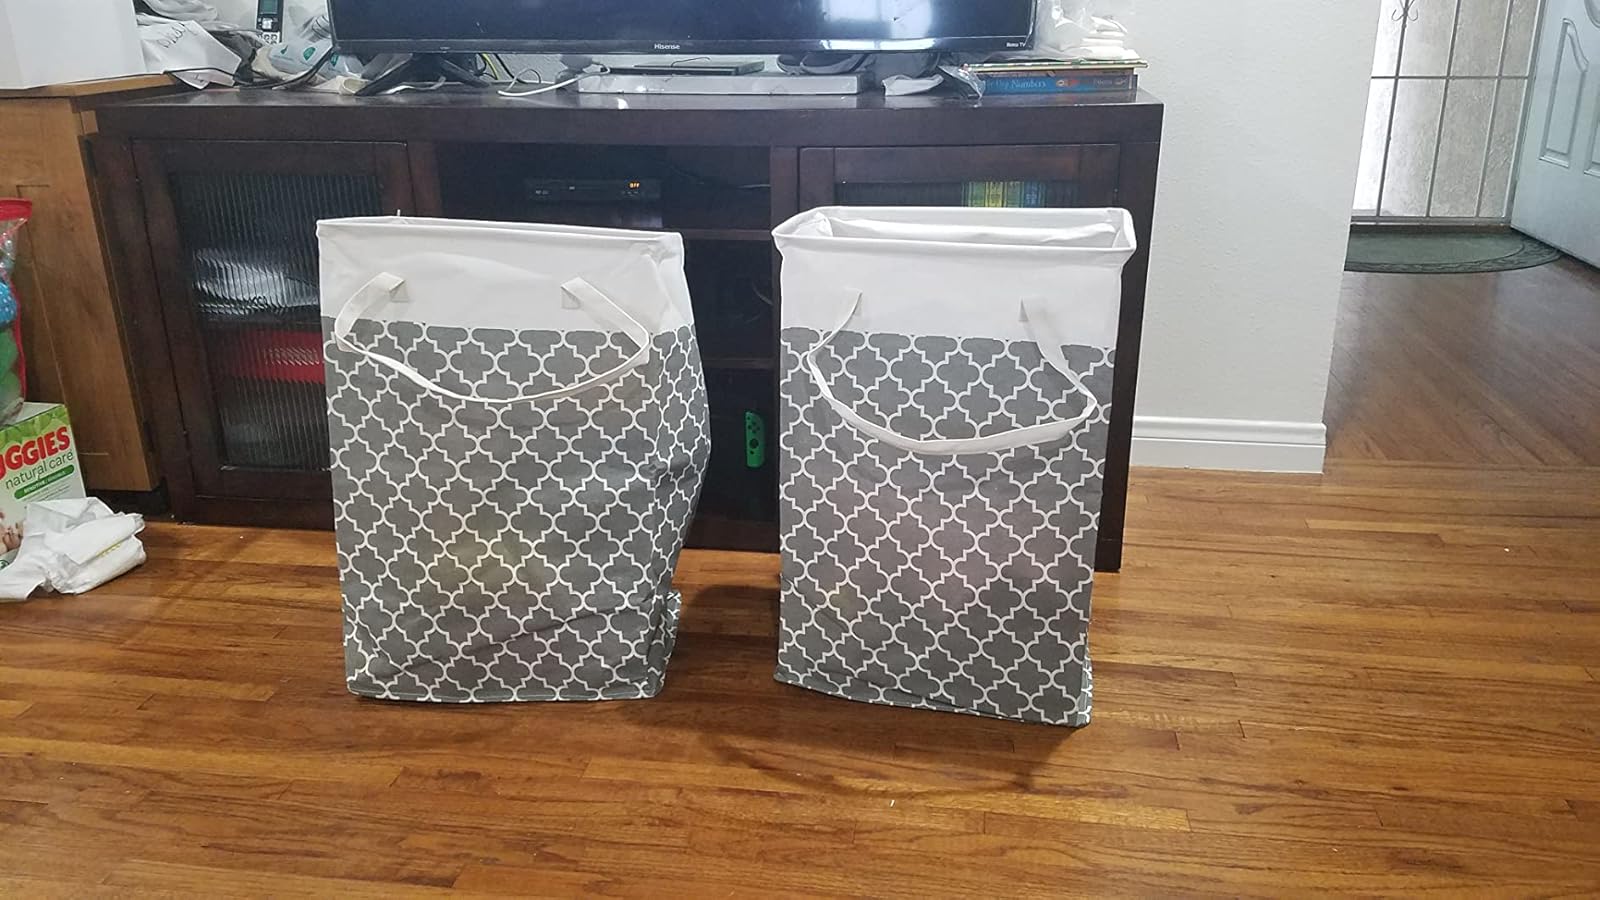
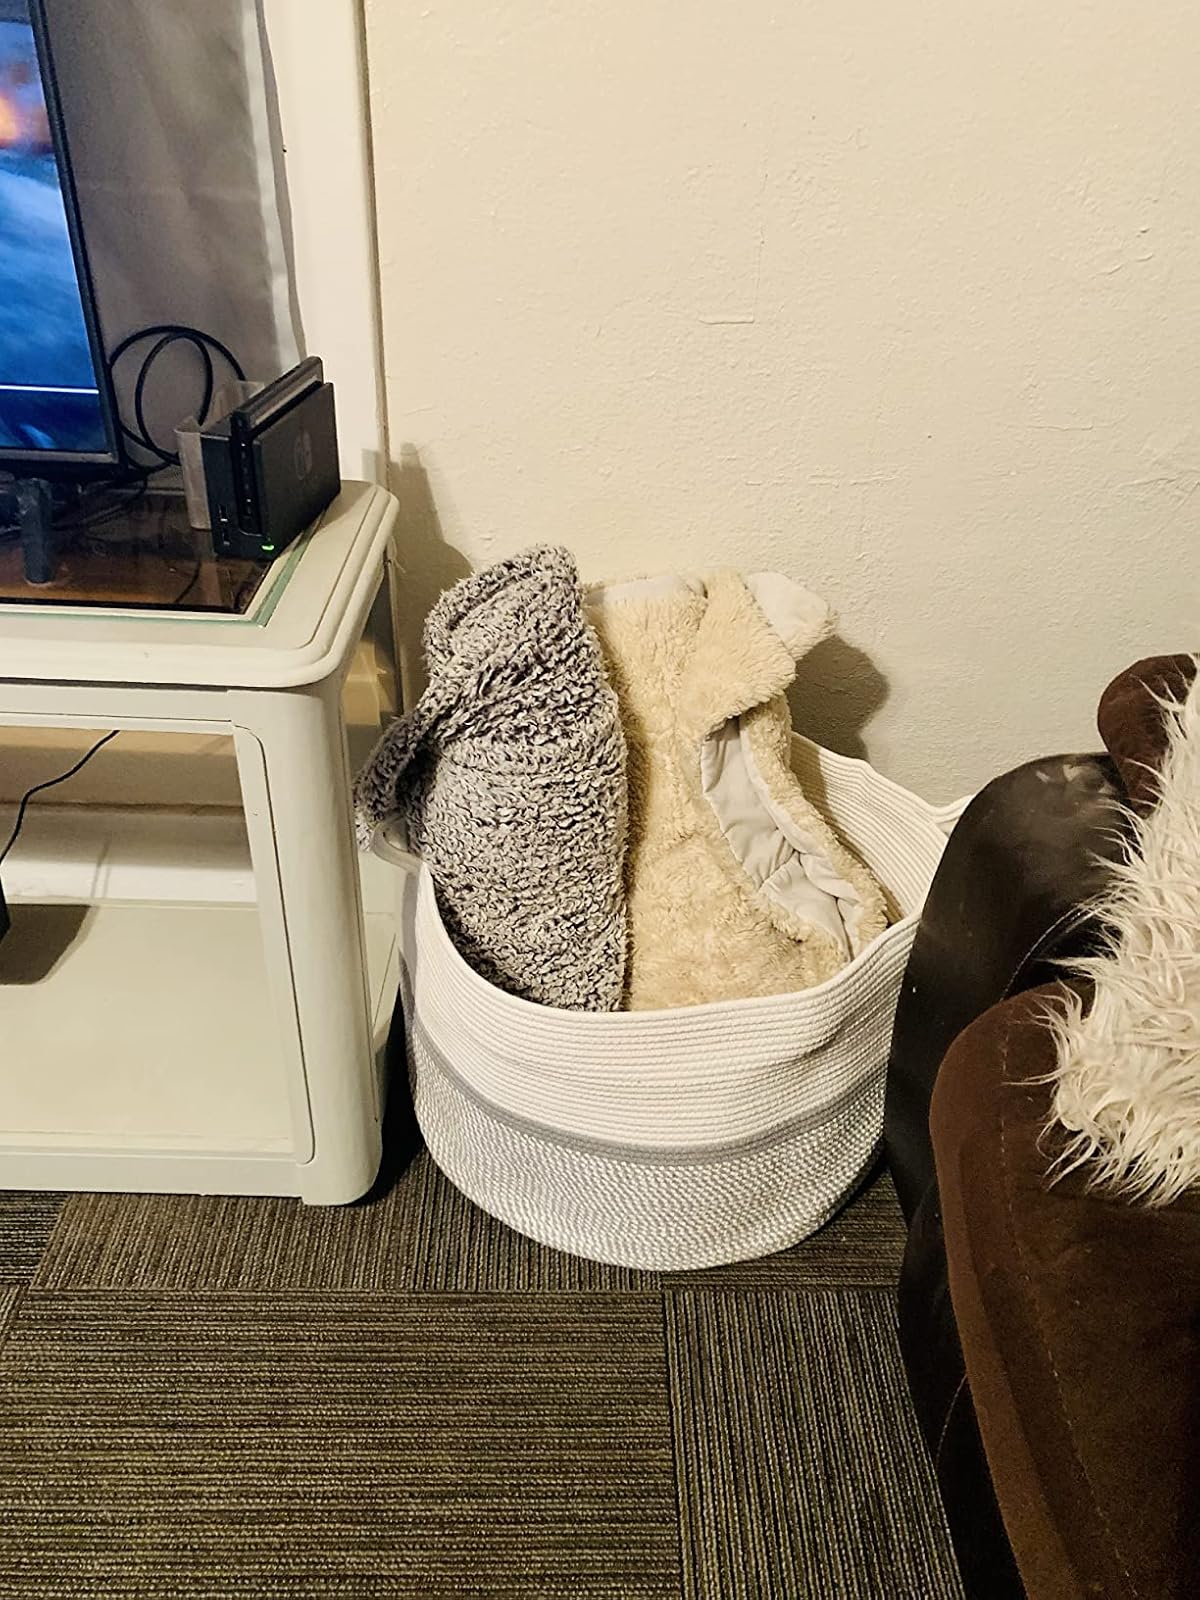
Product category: items_hamper
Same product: no